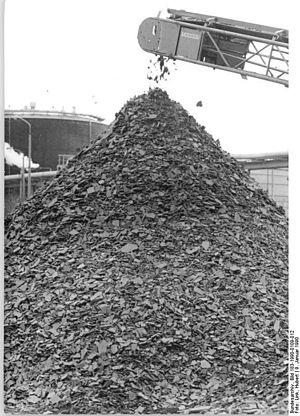
Les boues d’épuration sont le principal déchet produit par une station d'épuration à partir des effluents liquides. Ces sédiments résiduaires sont surtout constitués de matière organique de matière organique animale, végétale et minérale humide. Une installation moyenne de gestion des eaux usées produit environ 40 g de matière sèche par jour et par habitant.